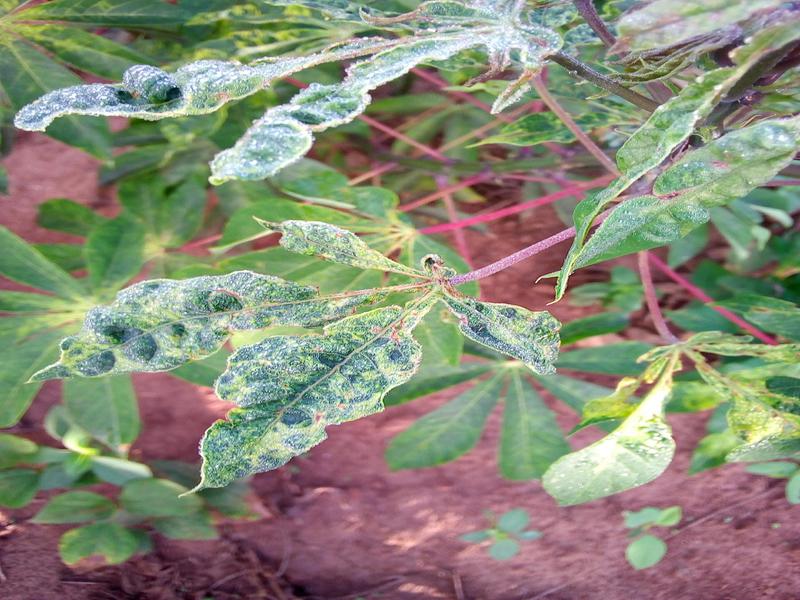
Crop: cassava
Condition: green_mottle